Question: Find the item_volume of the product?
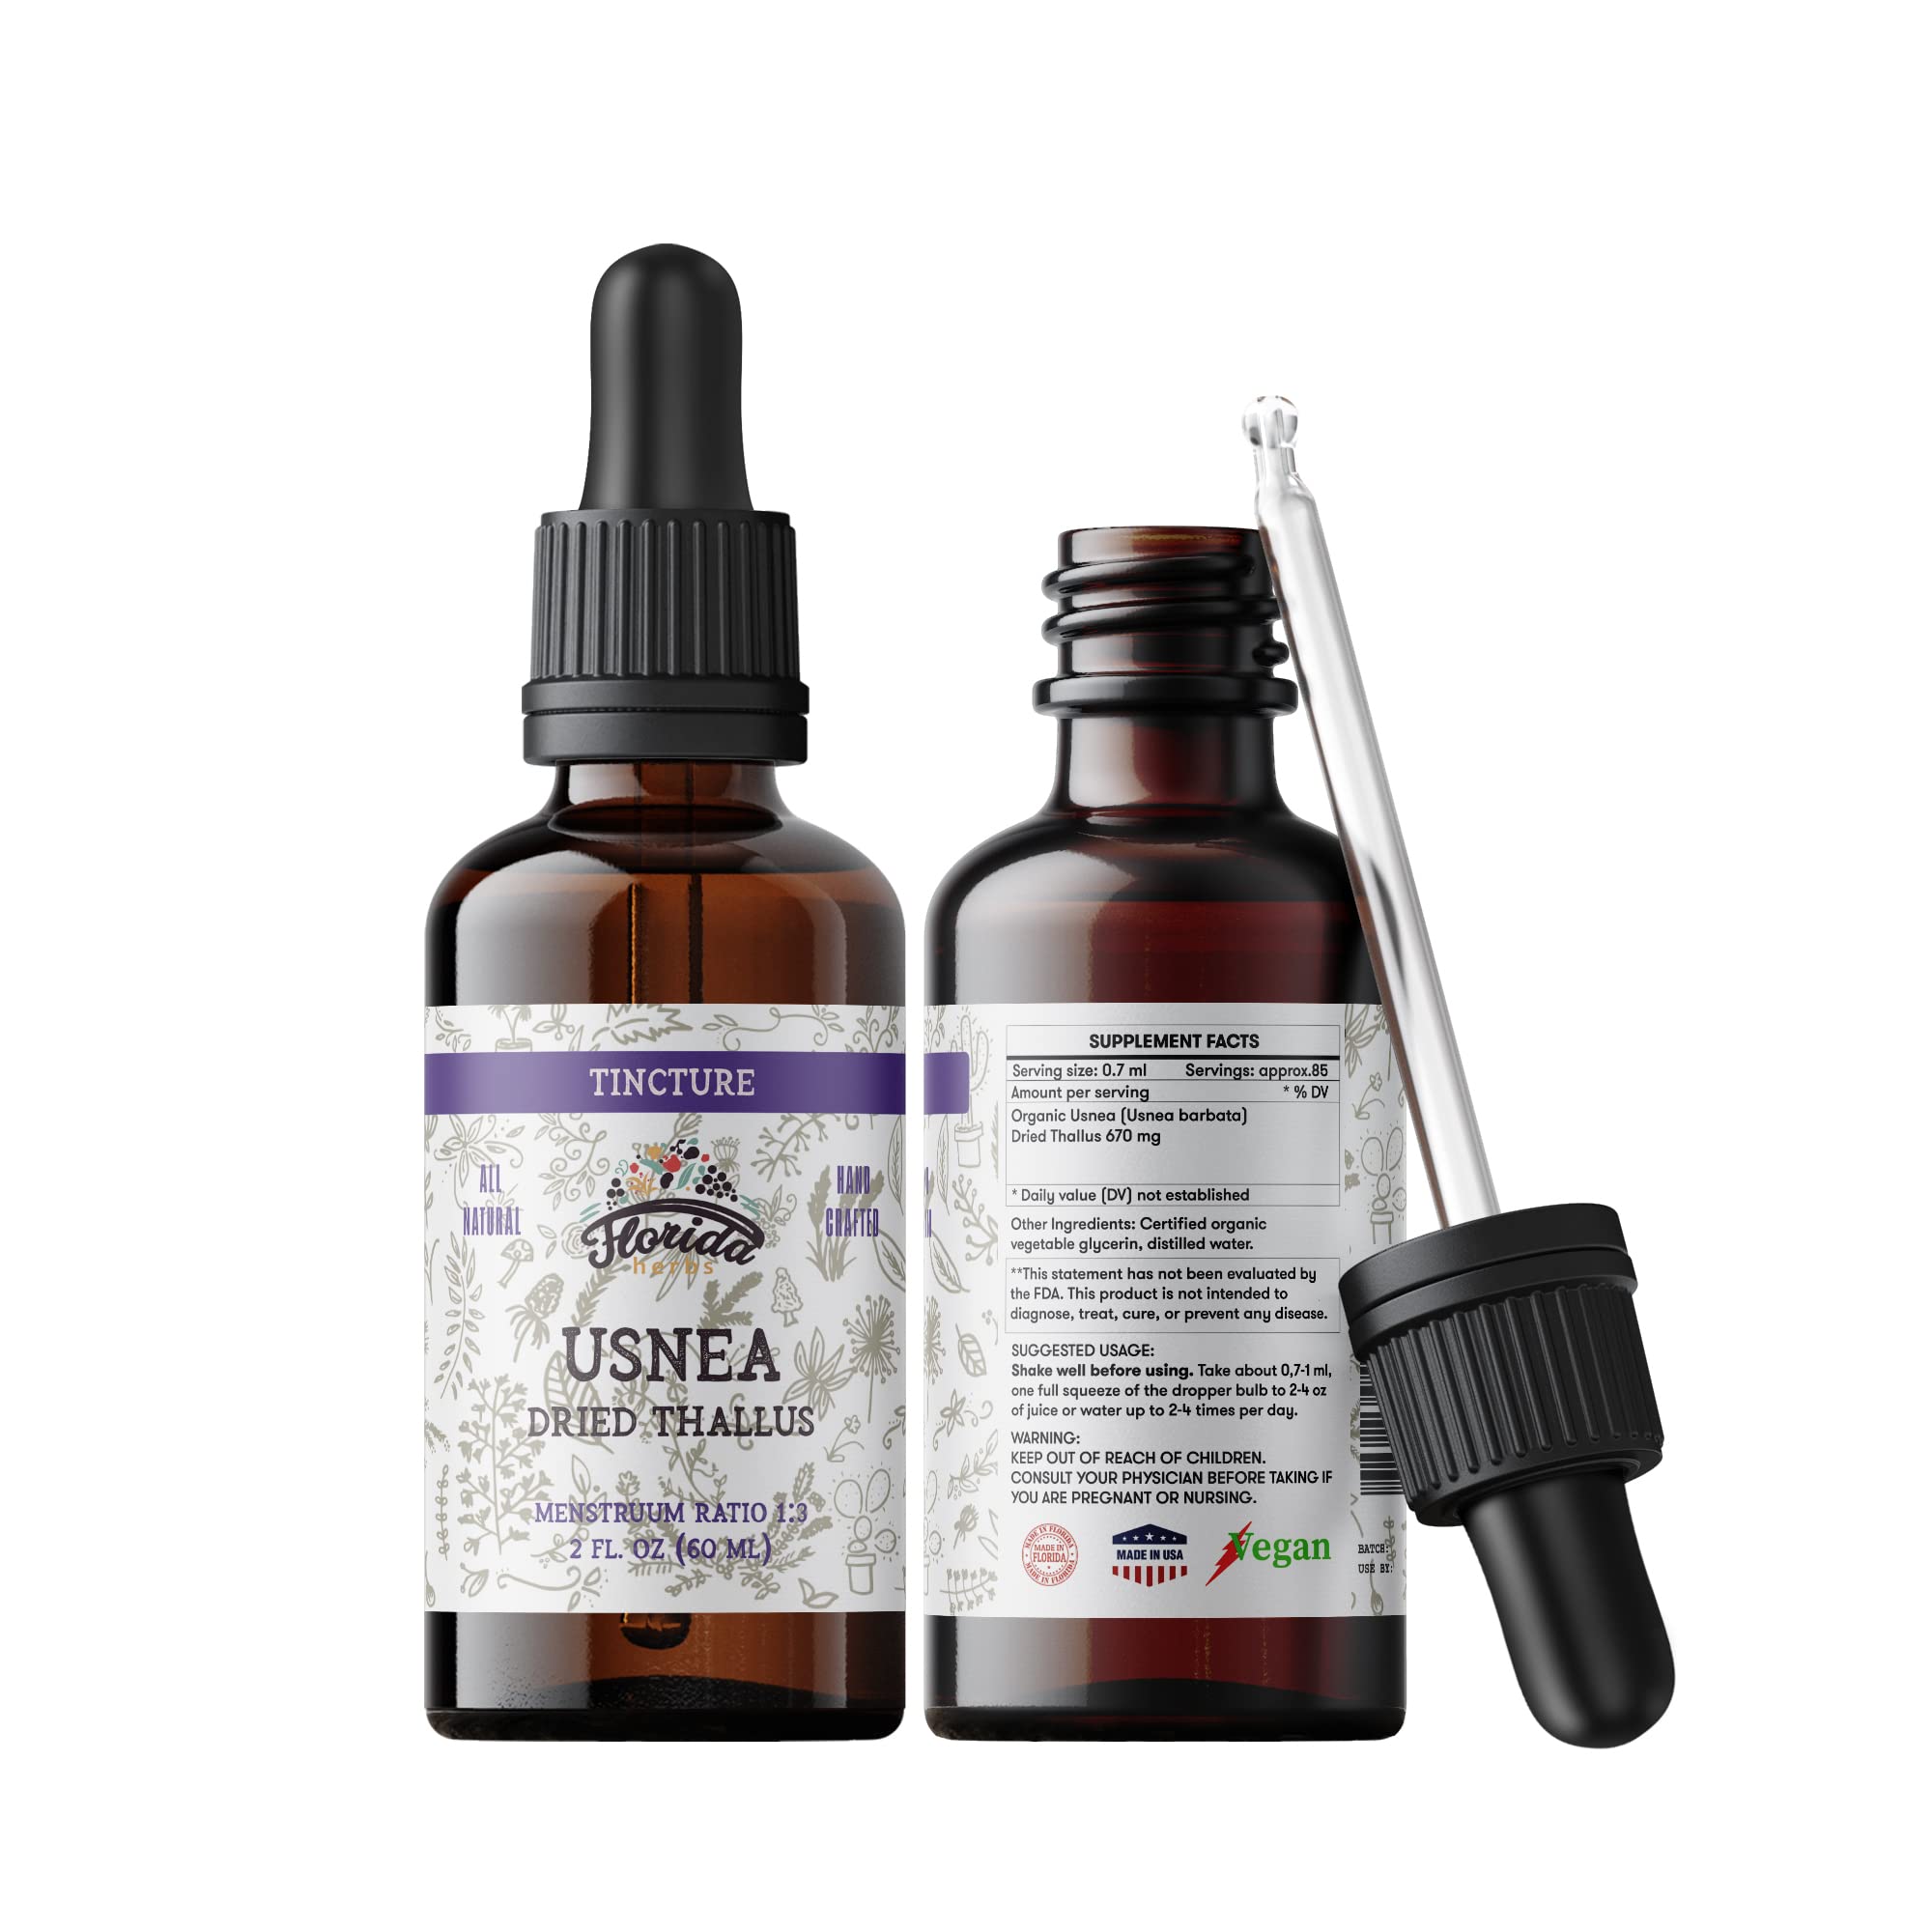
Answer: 2.0 fluid ounce